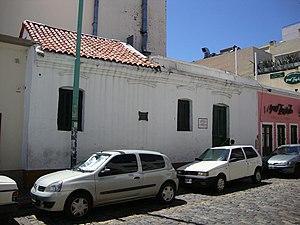
Cet article recense les monuments historiques nationaux de la ville de Buenos Aires, en Argentine.